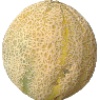
Label: cantaloupe